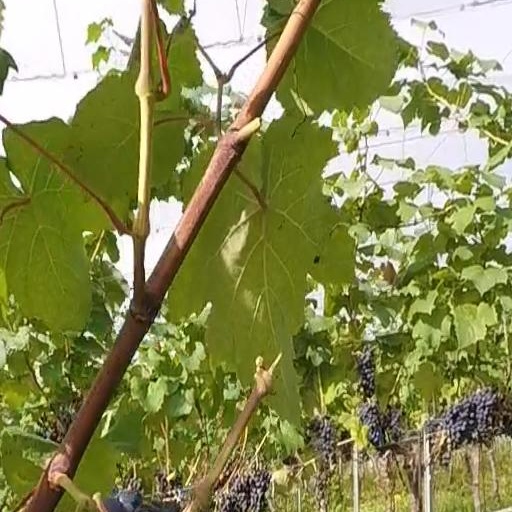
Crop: grape